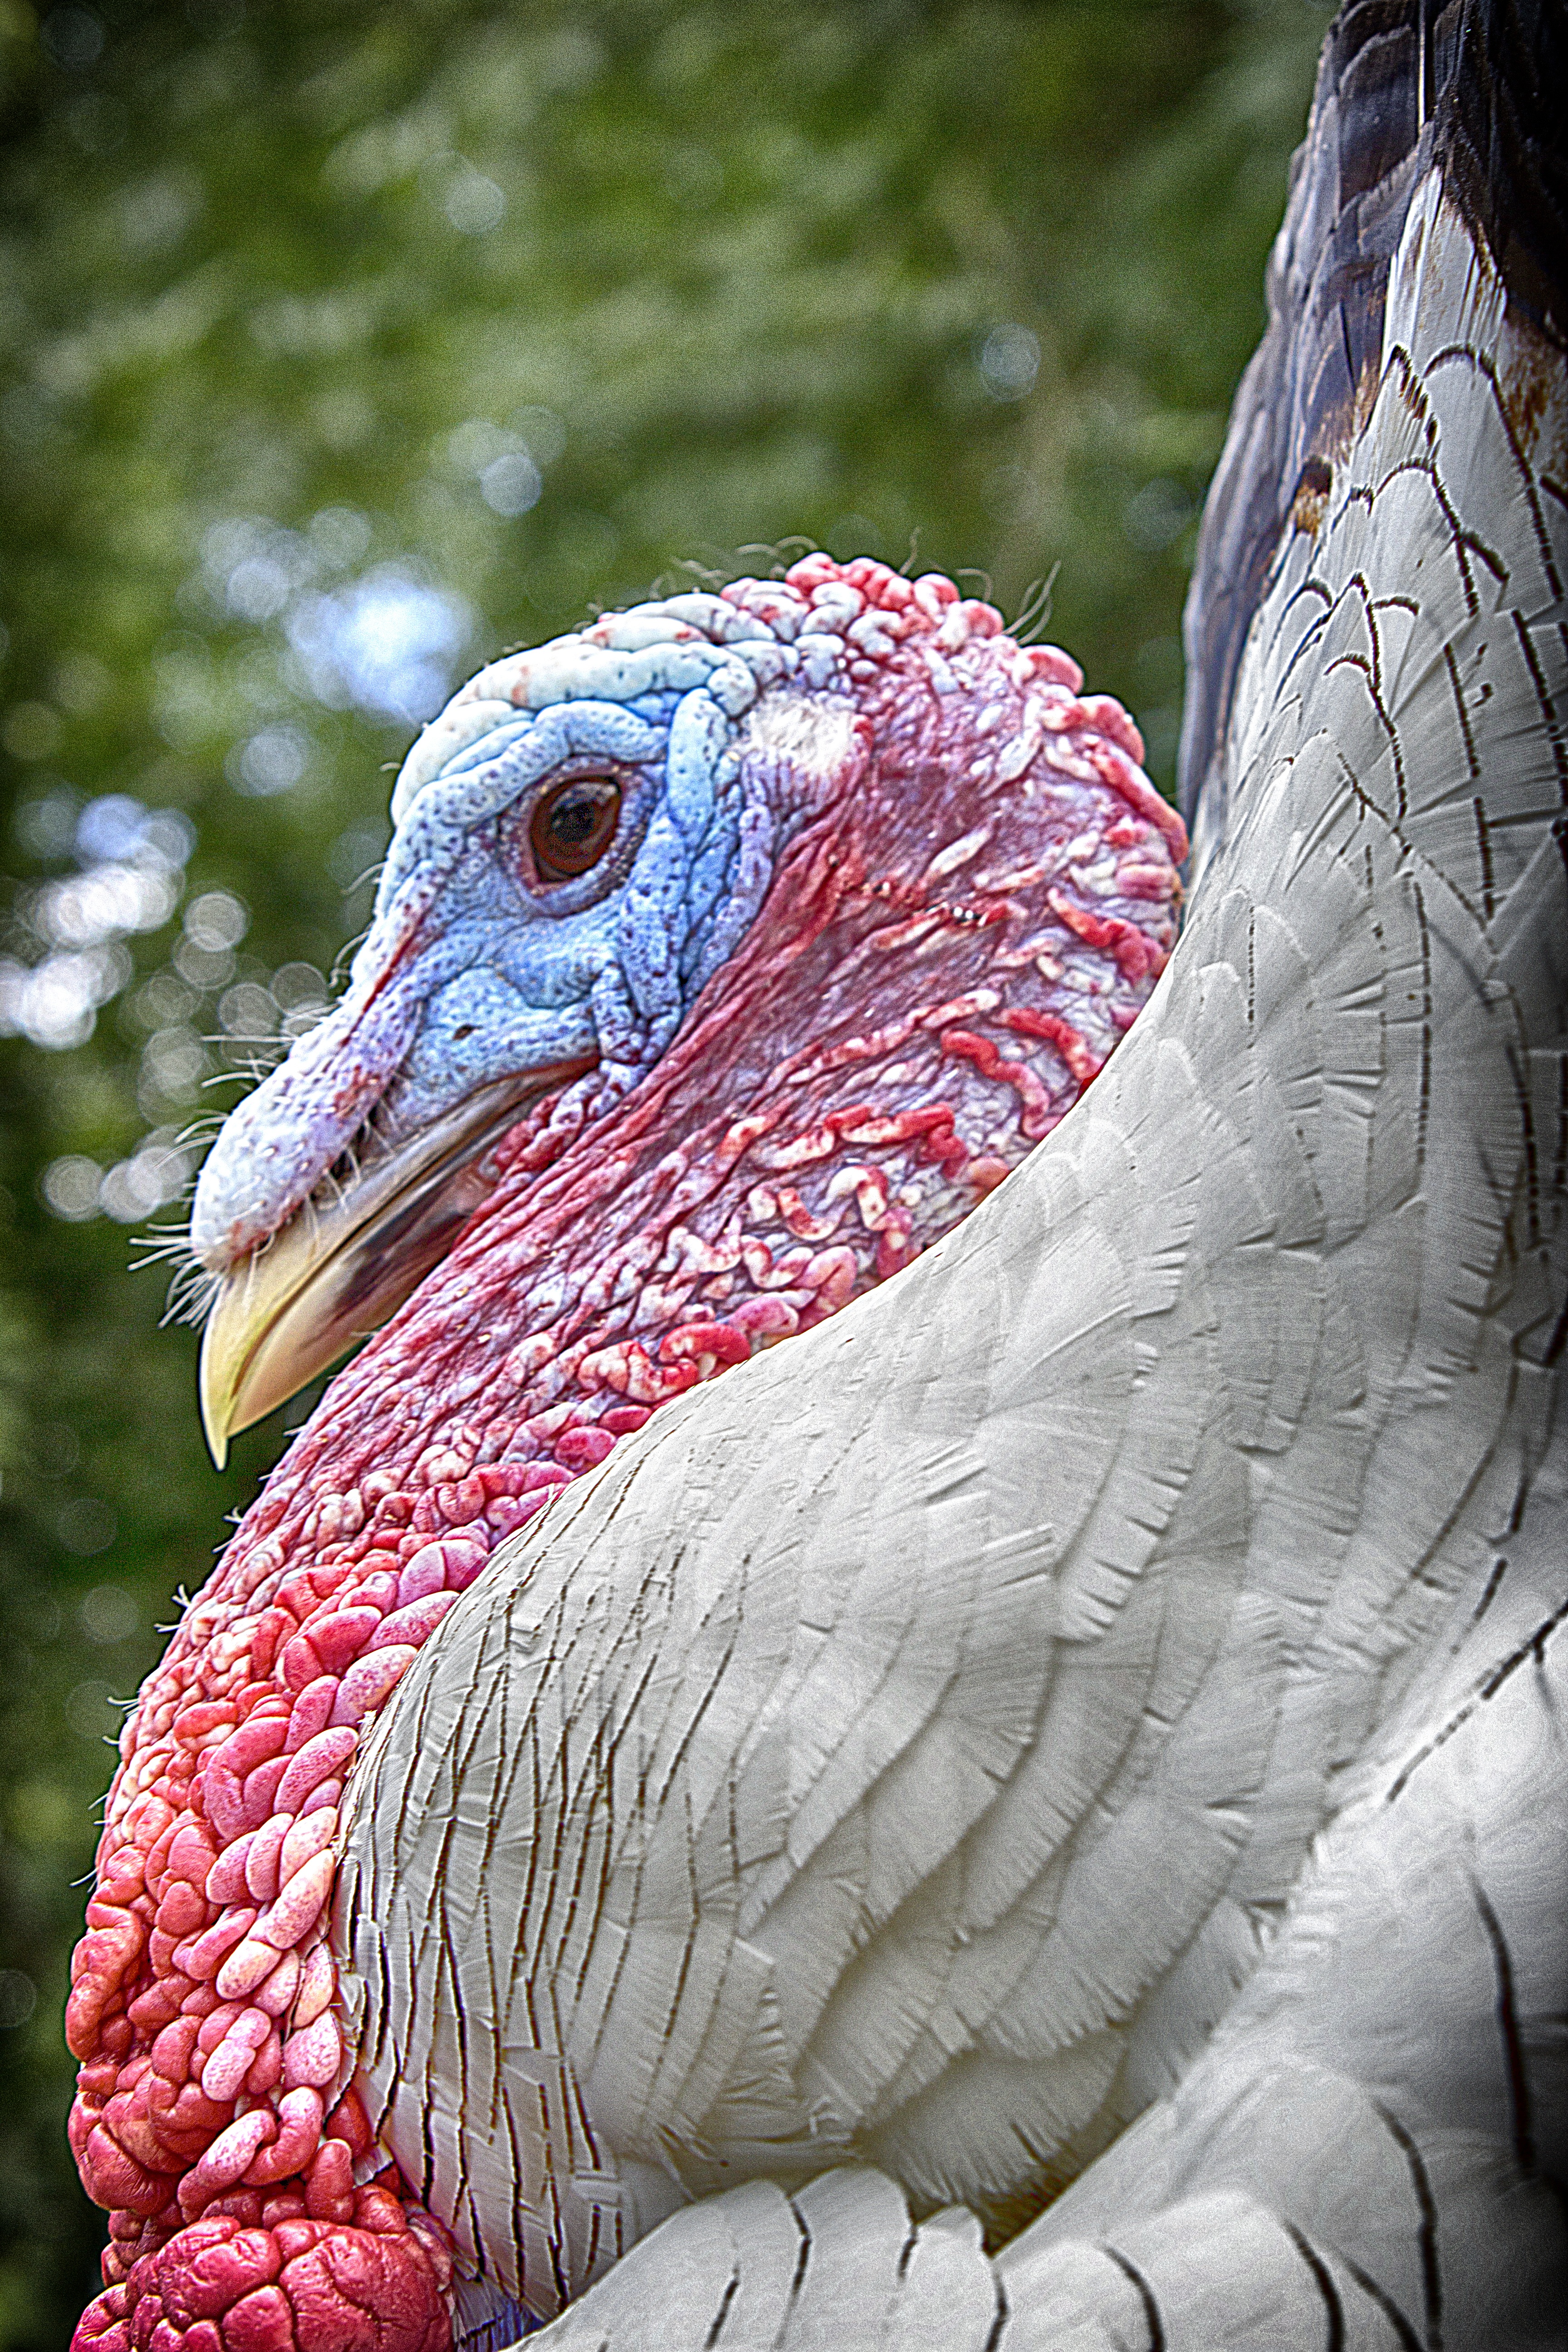
nature, bird, wing, farm, wildlife, beak, fauna, close up, birds, animals, galliformes, turkey, farm animal, vertebrate, peafowl, phasianidae, wild turkey, domesticated turkey